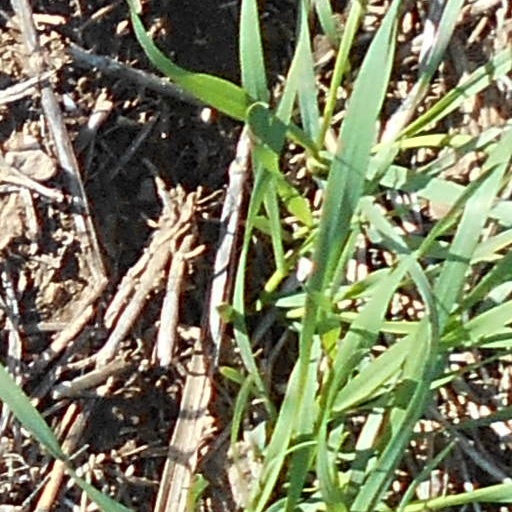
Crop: wheat